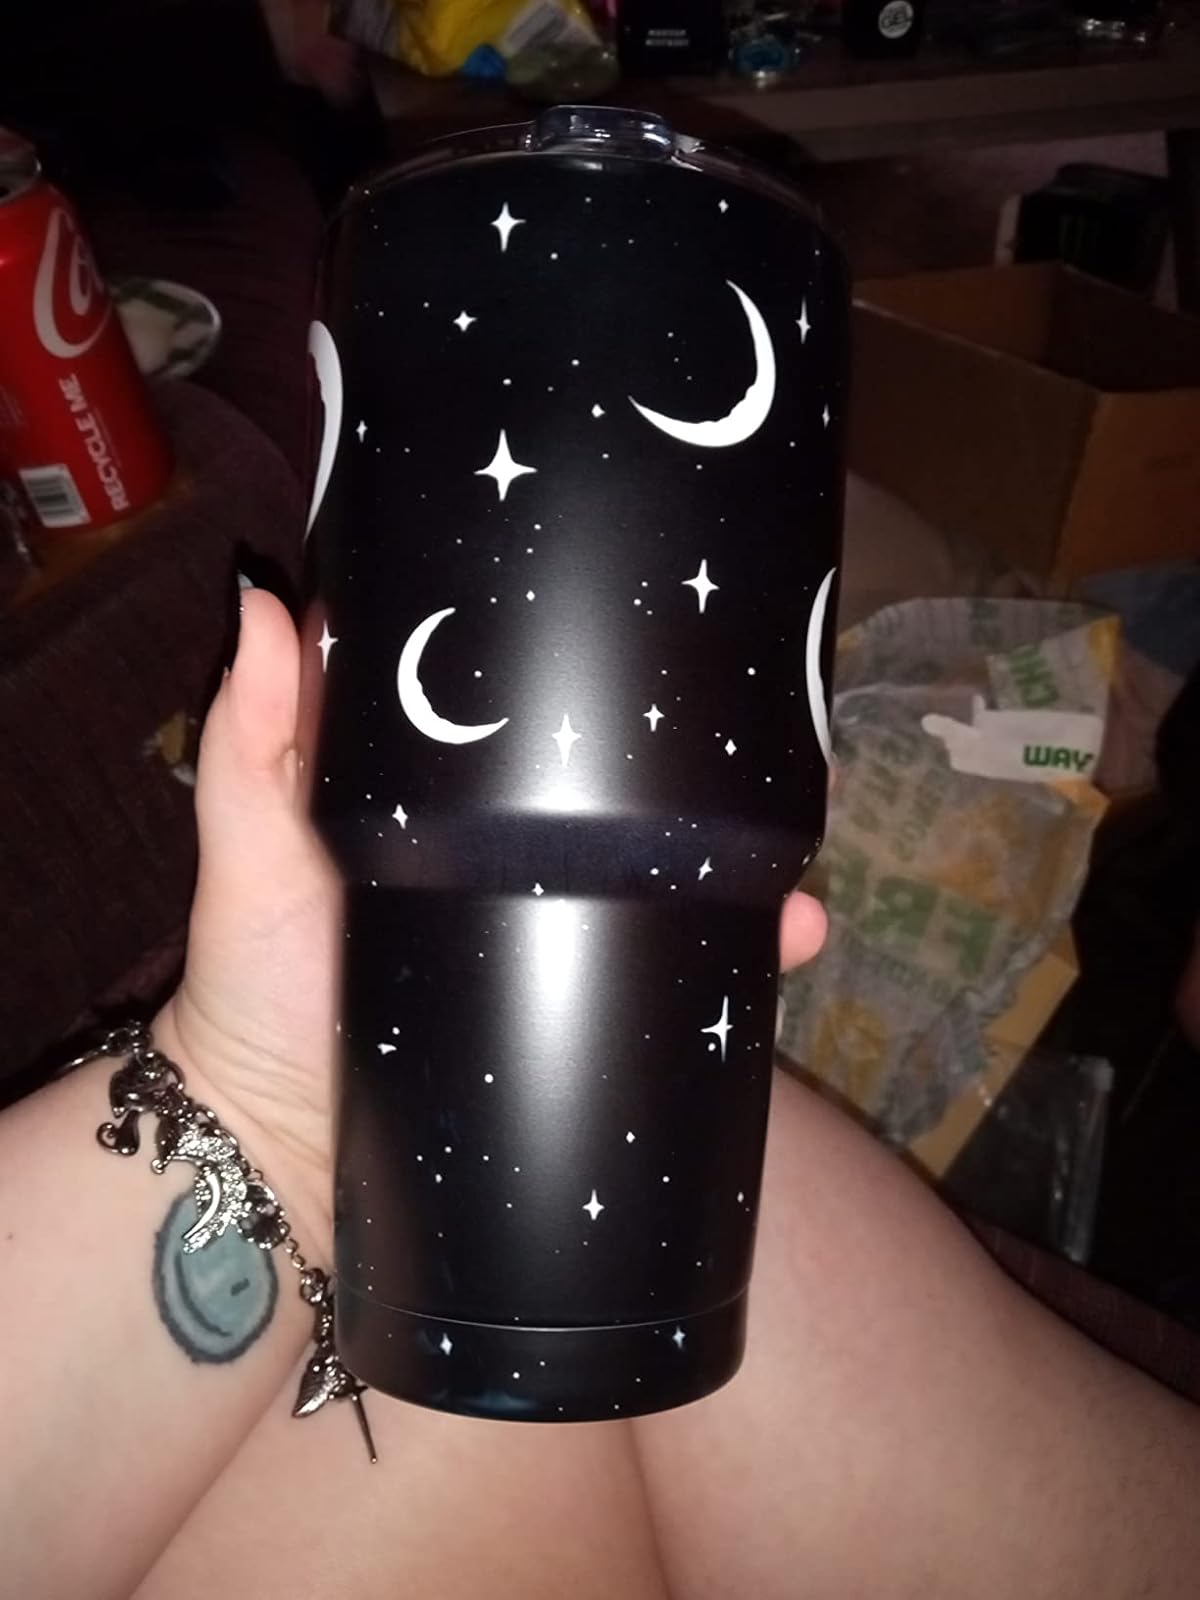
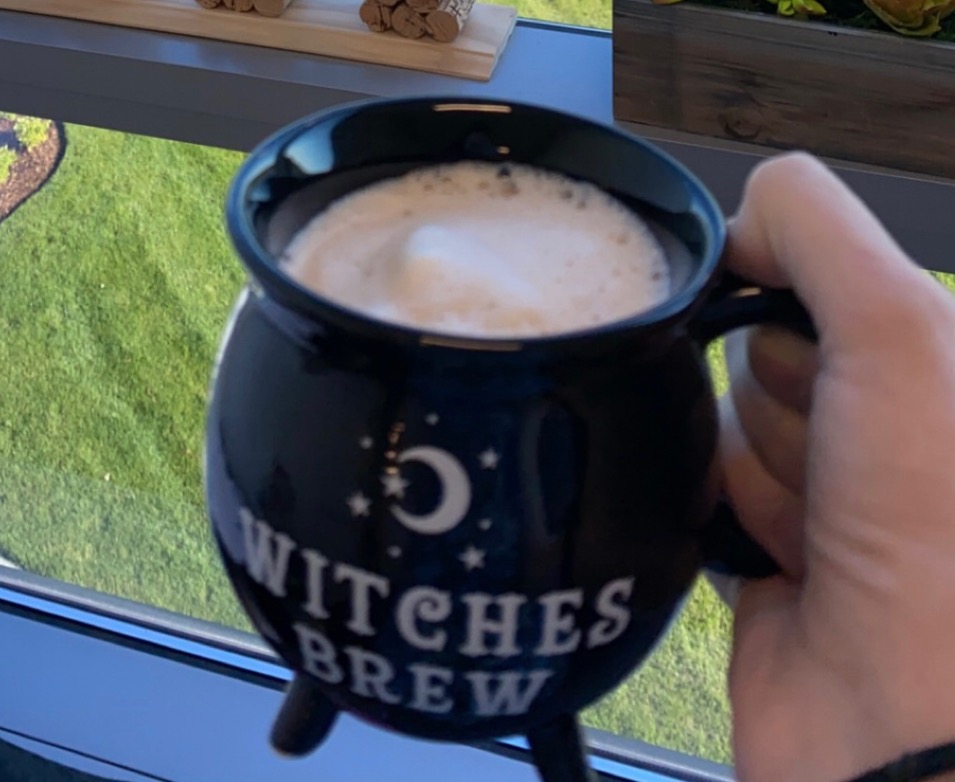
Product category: items_mug
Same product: no